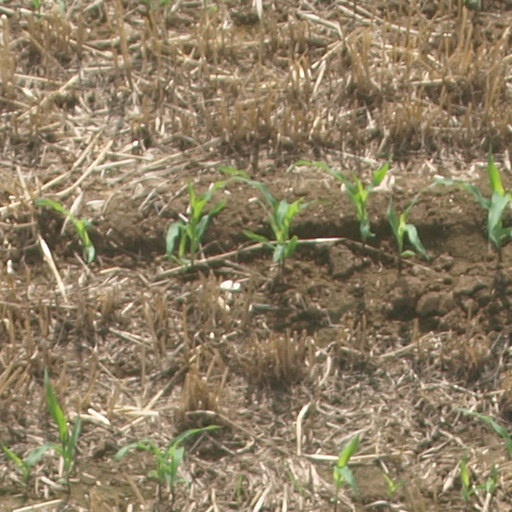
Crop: maize; corn